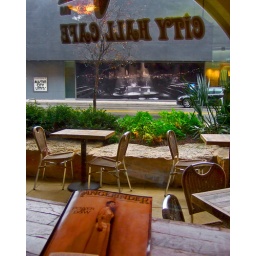
As noted in the sign across the street soon to be the home of &amp;quot;AUSTIN CITY LIMITS&amp;quot;